2021 Senior Open Championship

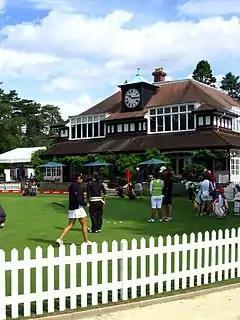
Sunningdale GC clubhouse

An 18-hole stroke play qualifying round was held on Monday, 19 July, for players who were not already exempt. 56 players from the qualifying competition joined the 88 exempt players for the championship.